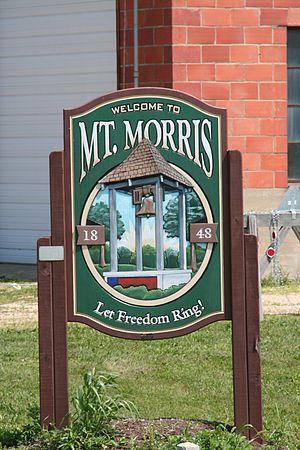
Mount Morris est un village situé au centre du comté d'Ogle dans l'Illinois, aux États-Unis.